Sky position (RA, Dec in degrees): 183.263, 10.837
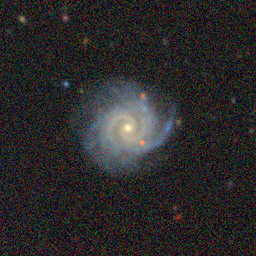
Galaxy morphology: Unbarred Loose Spiral Galaxies